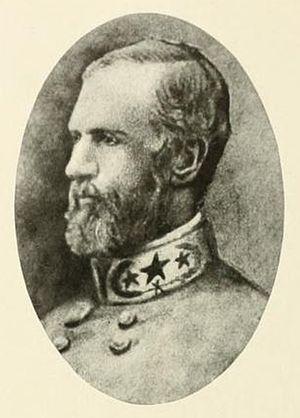
Jeremy Francis Gilmer est un militaire américain, cartographe, et ingénieur civil plus remarqué pour son service en tant du chef ingénieur de l'armée des États confédérés pendant la guerre de Sécession. En tant que major général, il supervise la planification de l'élaboration des défenses de la ville d'Atlanta, Géorgie.